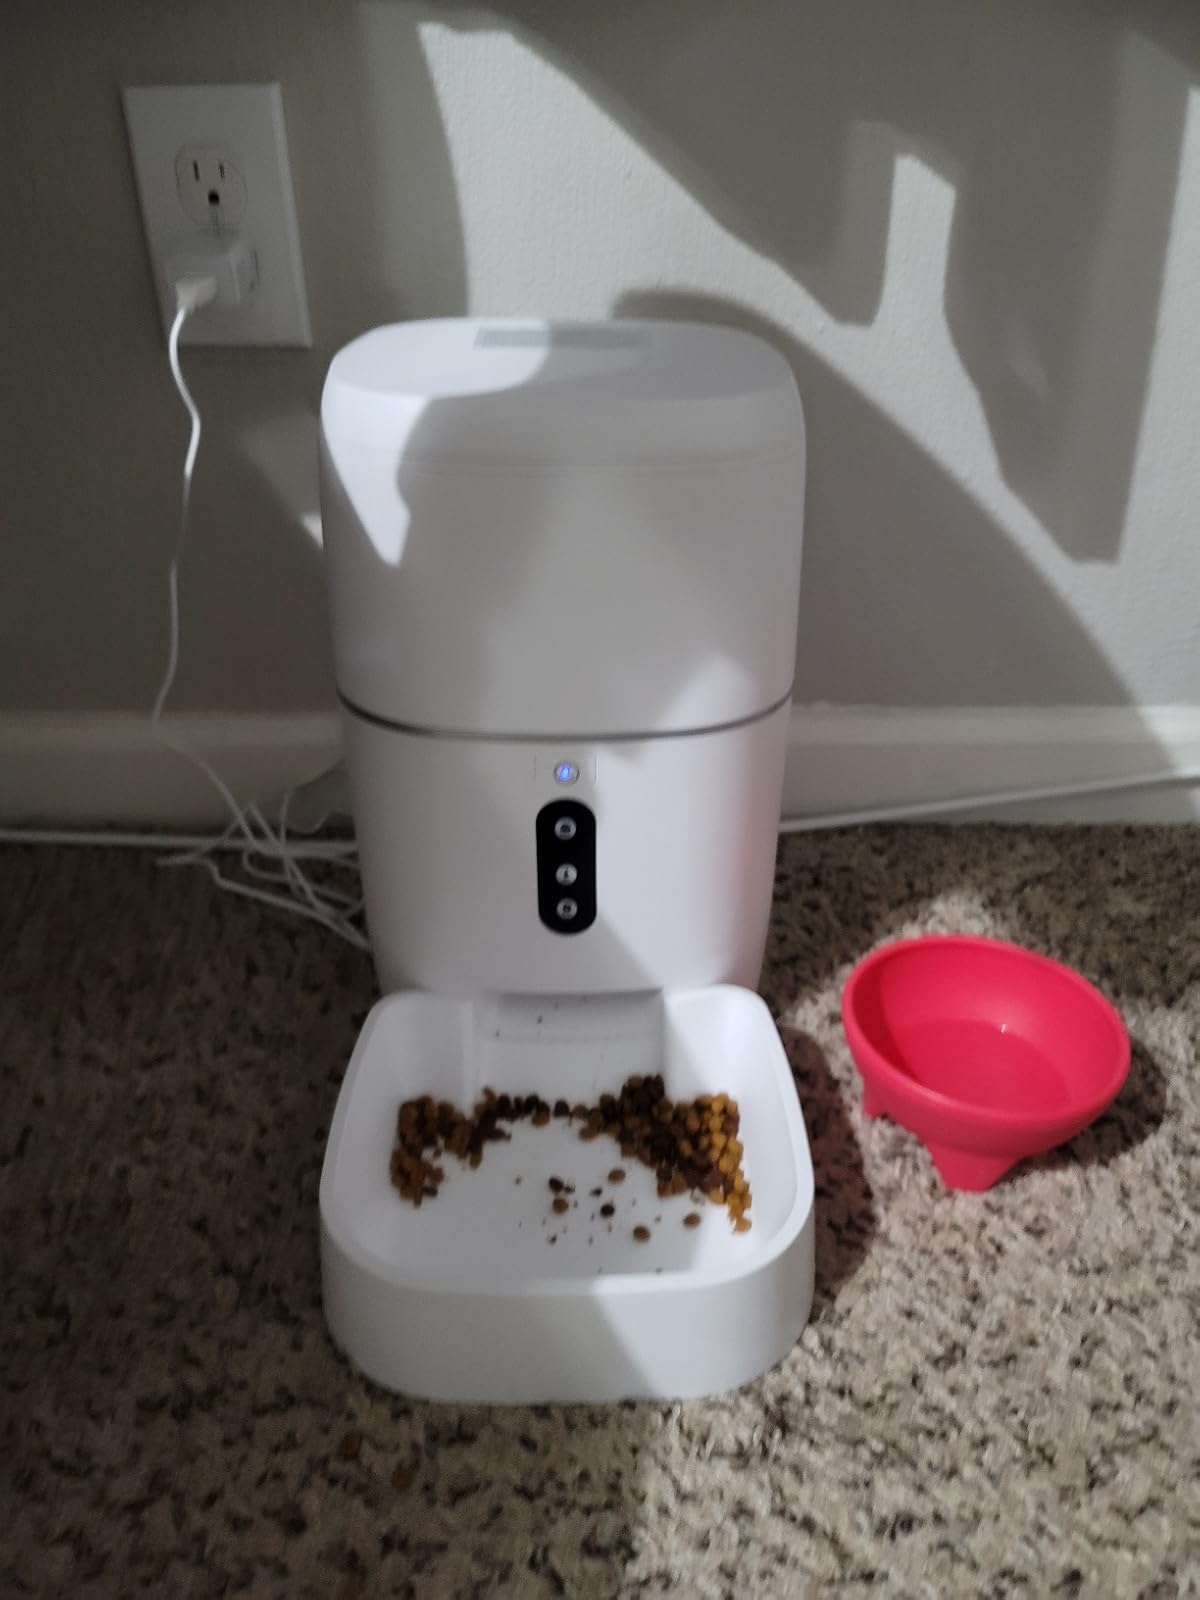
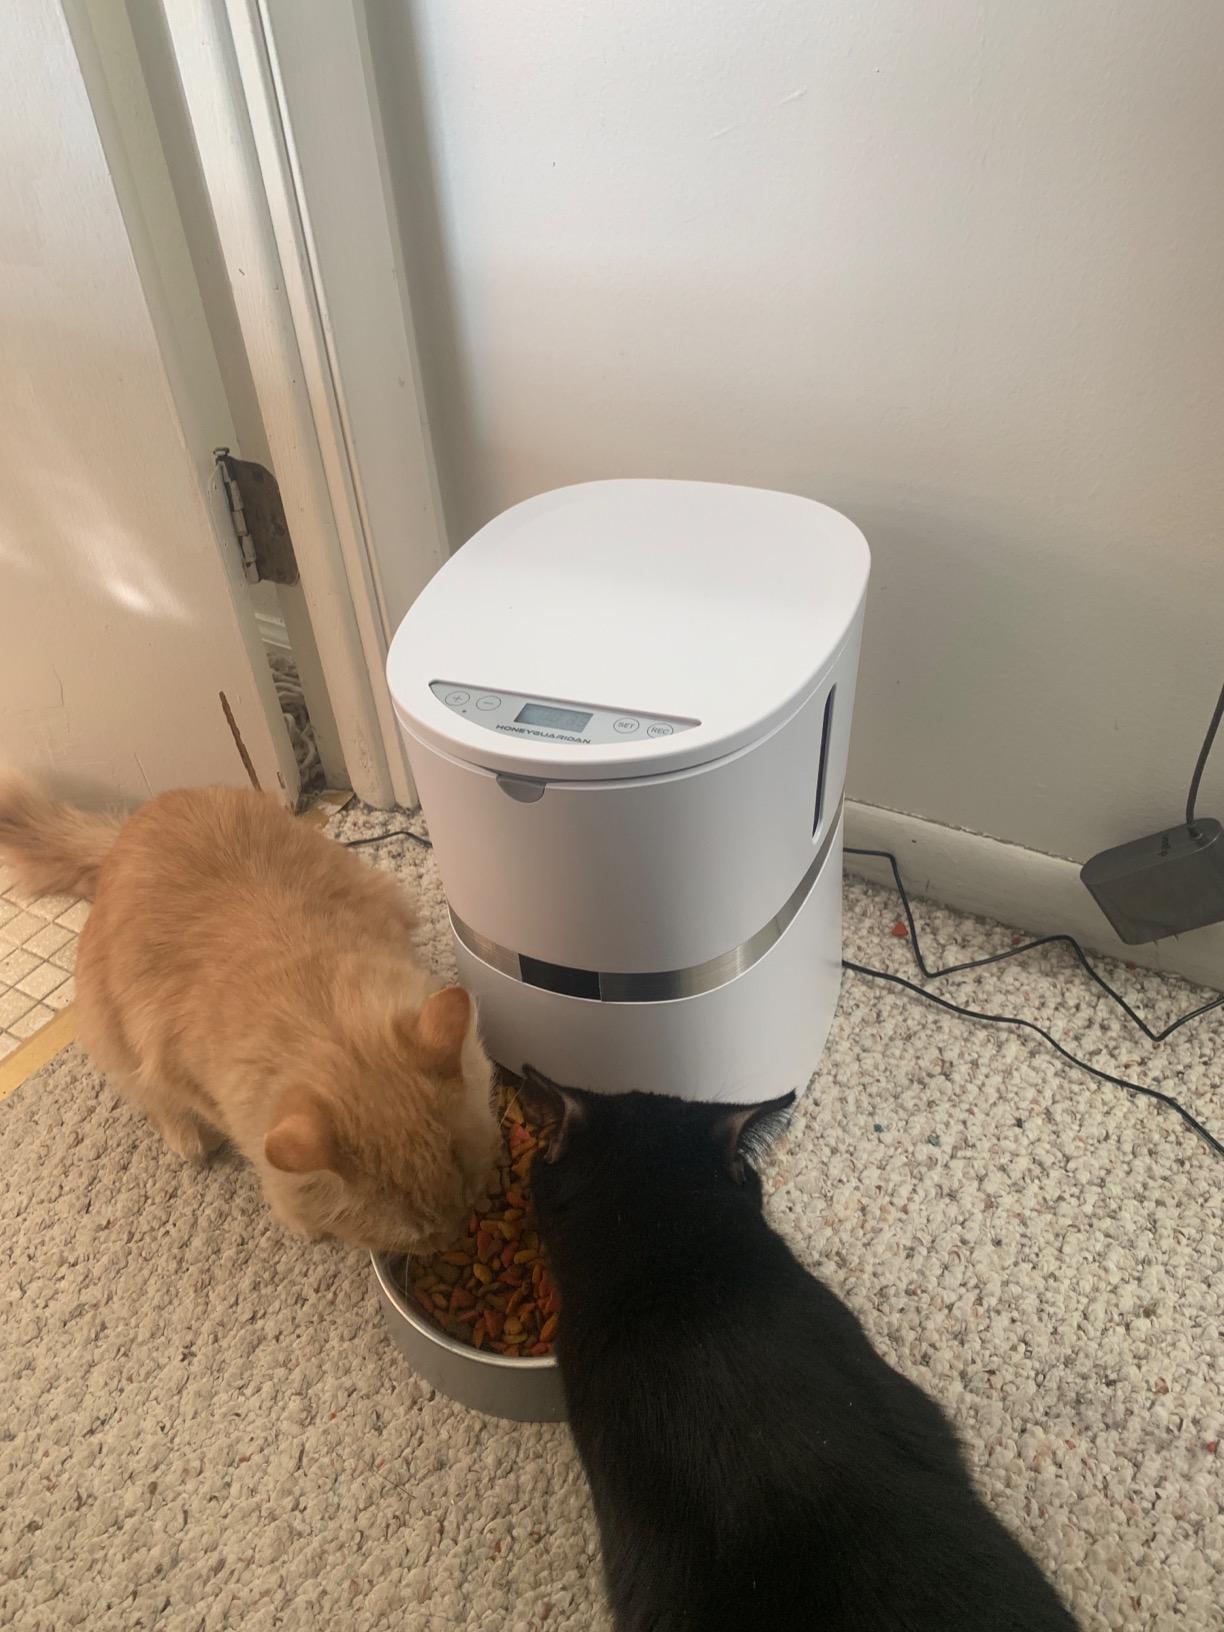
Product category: items_feeder
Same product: no